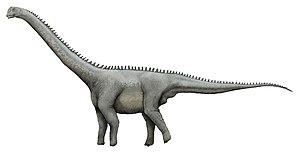
La formation de Shishugou est une formation géologique qui affleure dans l'ouest de la Chine, dans la région autonome du Xinjiang.